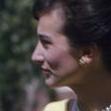
Age: 28